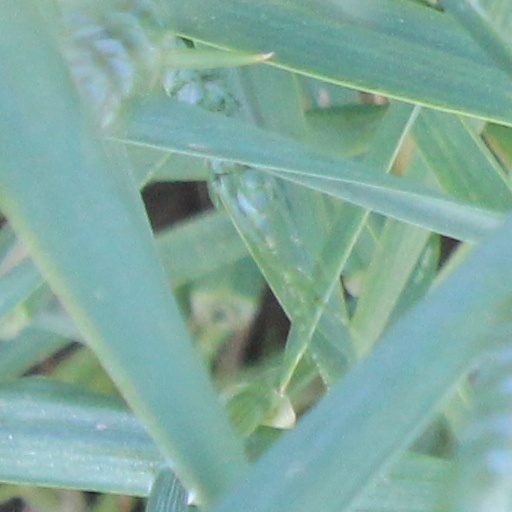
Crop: wheat